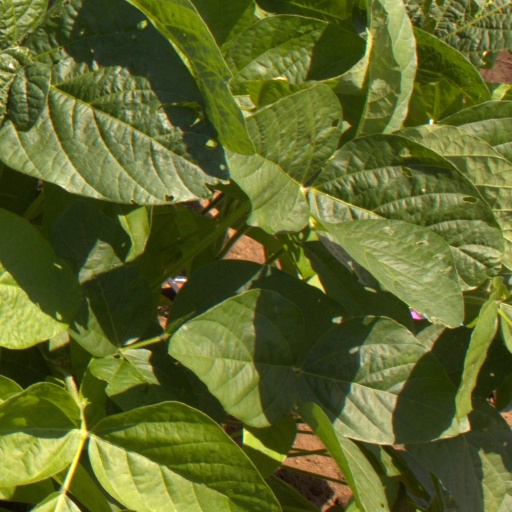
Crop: soybean